Illinois Route 94

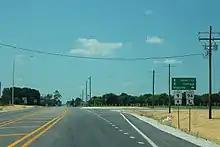
IL 9/IL 94 in La Harpe

Illinois 94 follows a complicated route north from Camp Point on its way to the Quad Cities area, making no fewer than eighteen 90-degree turns along the length of the route. It overlaps Illinois Route 61, Illinois Route 336, U.S. Route 136, Illinois Route 9, U.S. Route 34, Illinois Route 135 and Illinois Route 17.